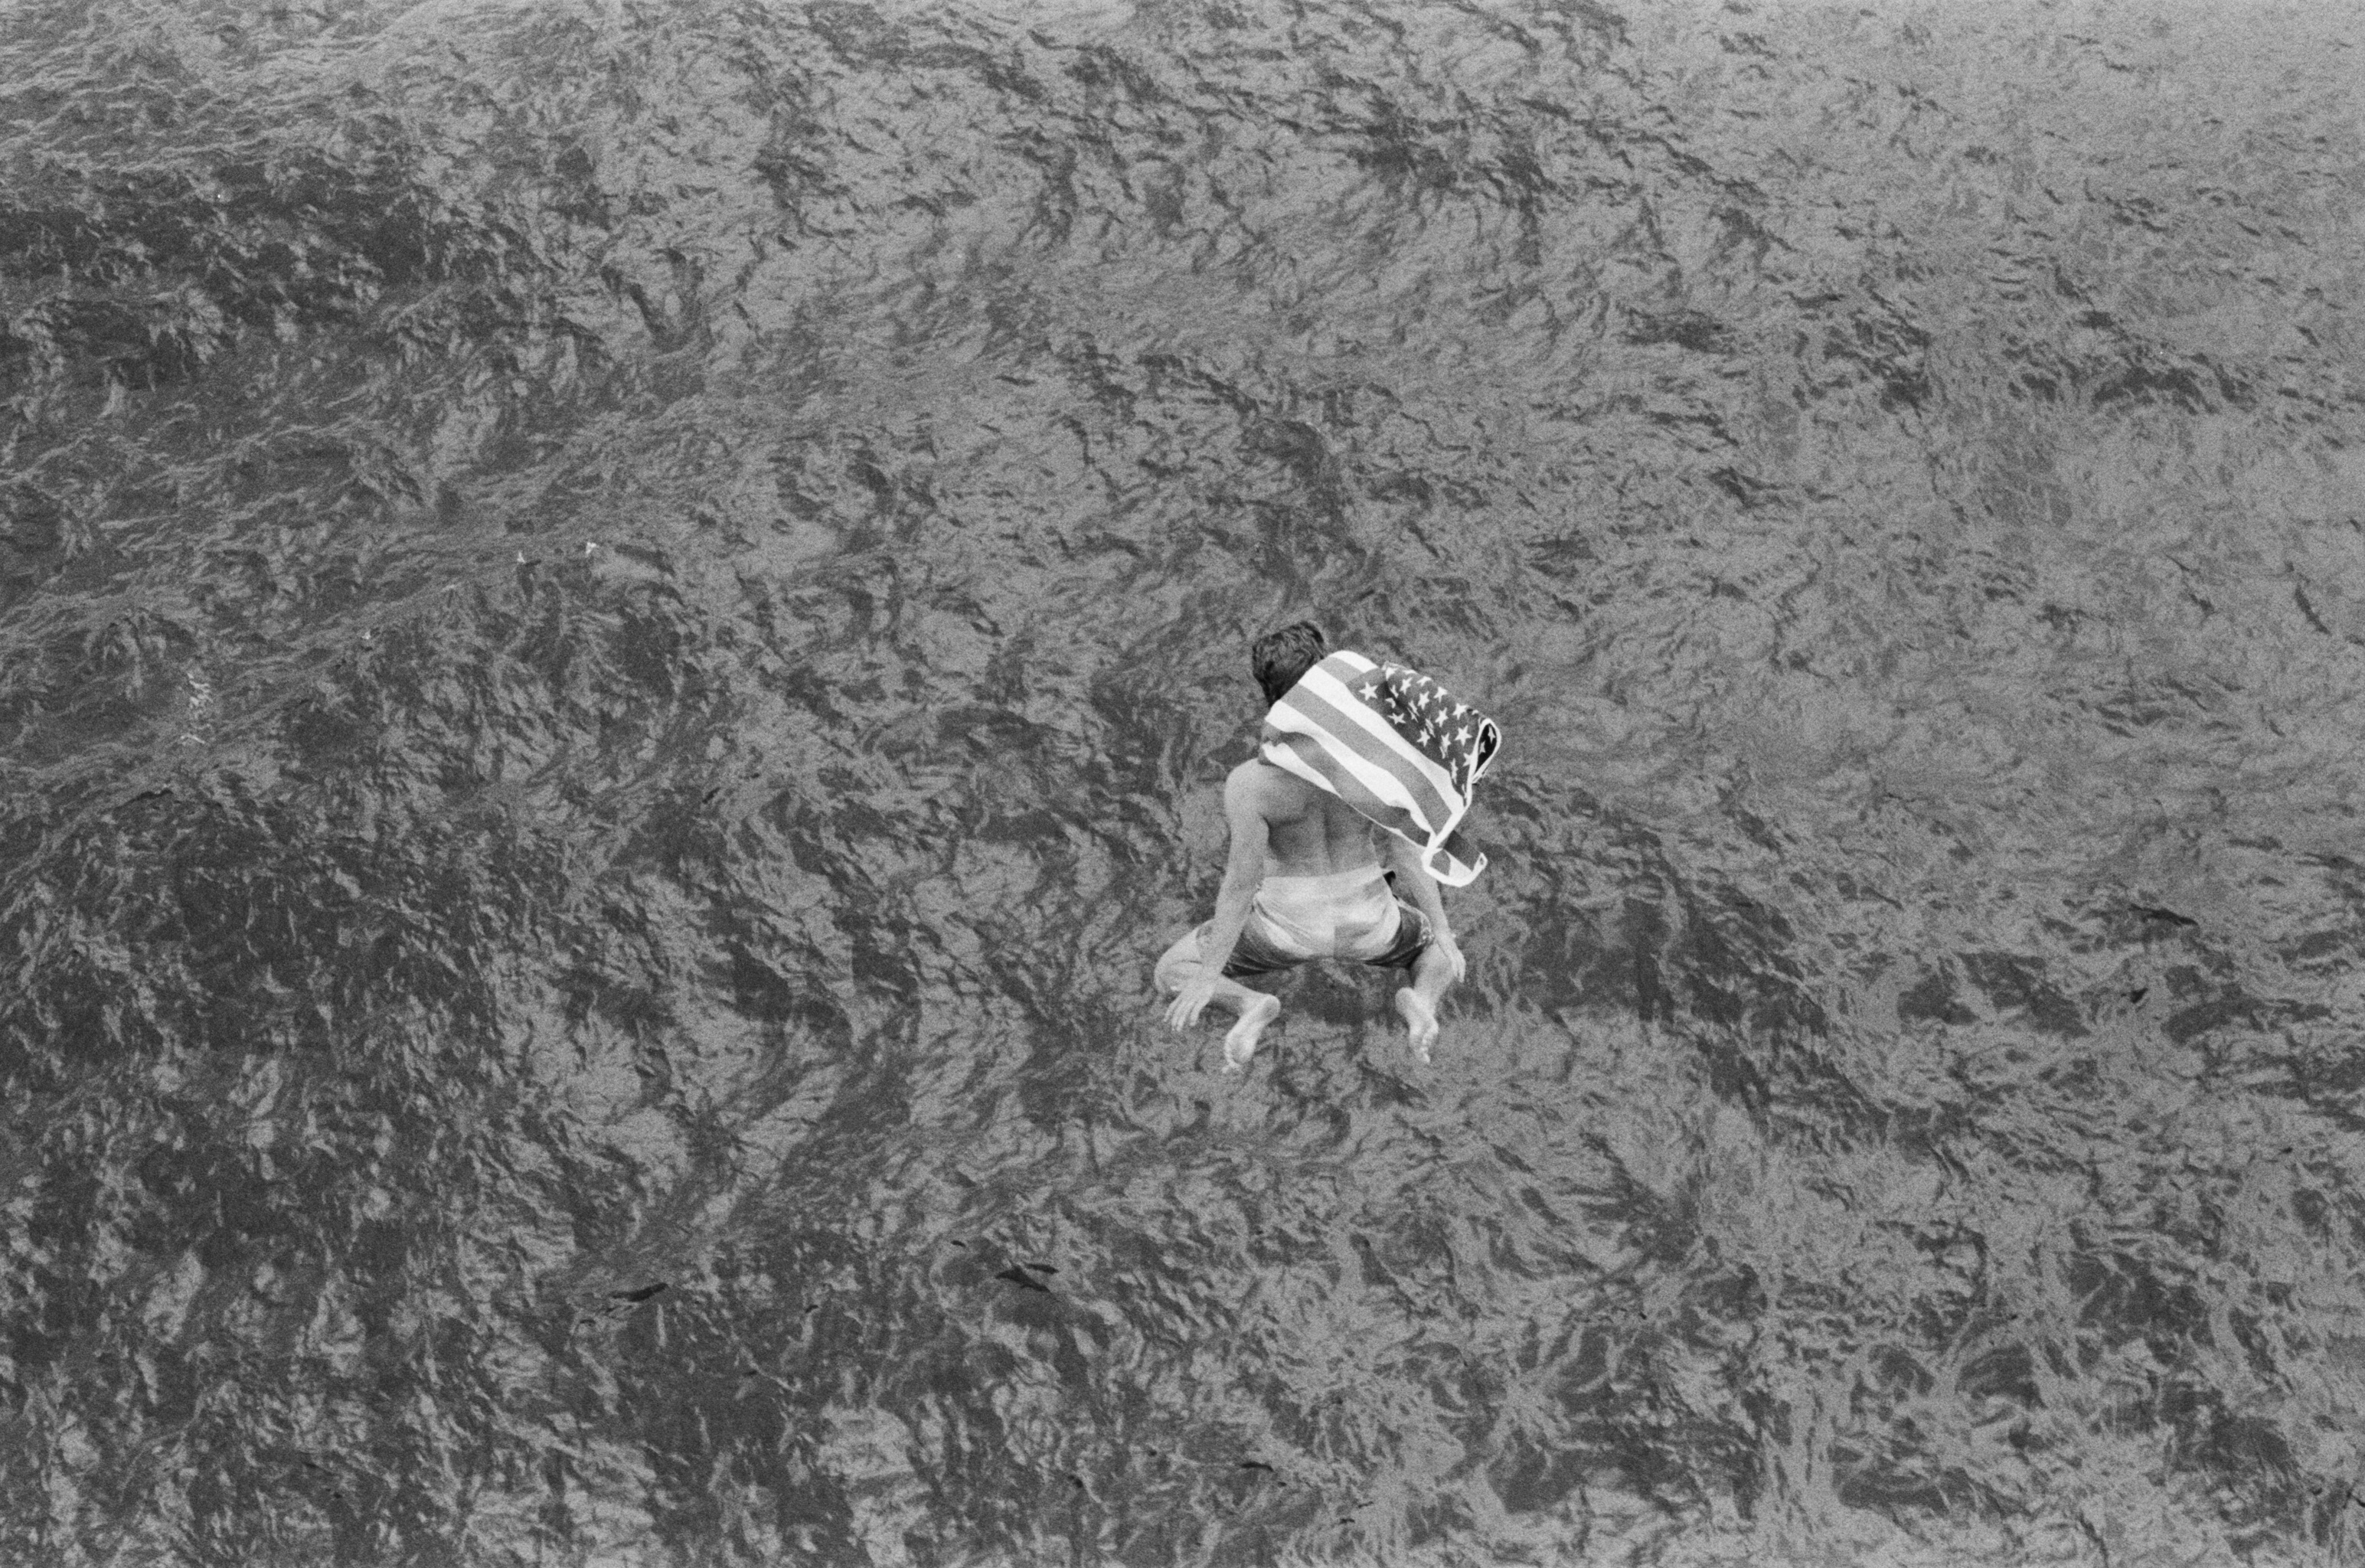
black and white, soil, monochrome, monochrome photography